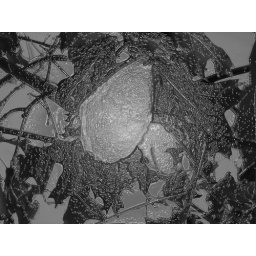
This is a picture of a snowball in a tree and it looks like there is plastic covering the picture.